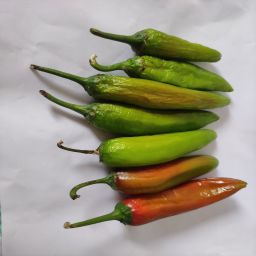
Crop: New Mexico Green Chile
Quality: Ripe